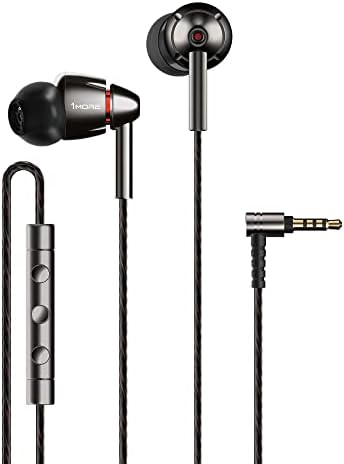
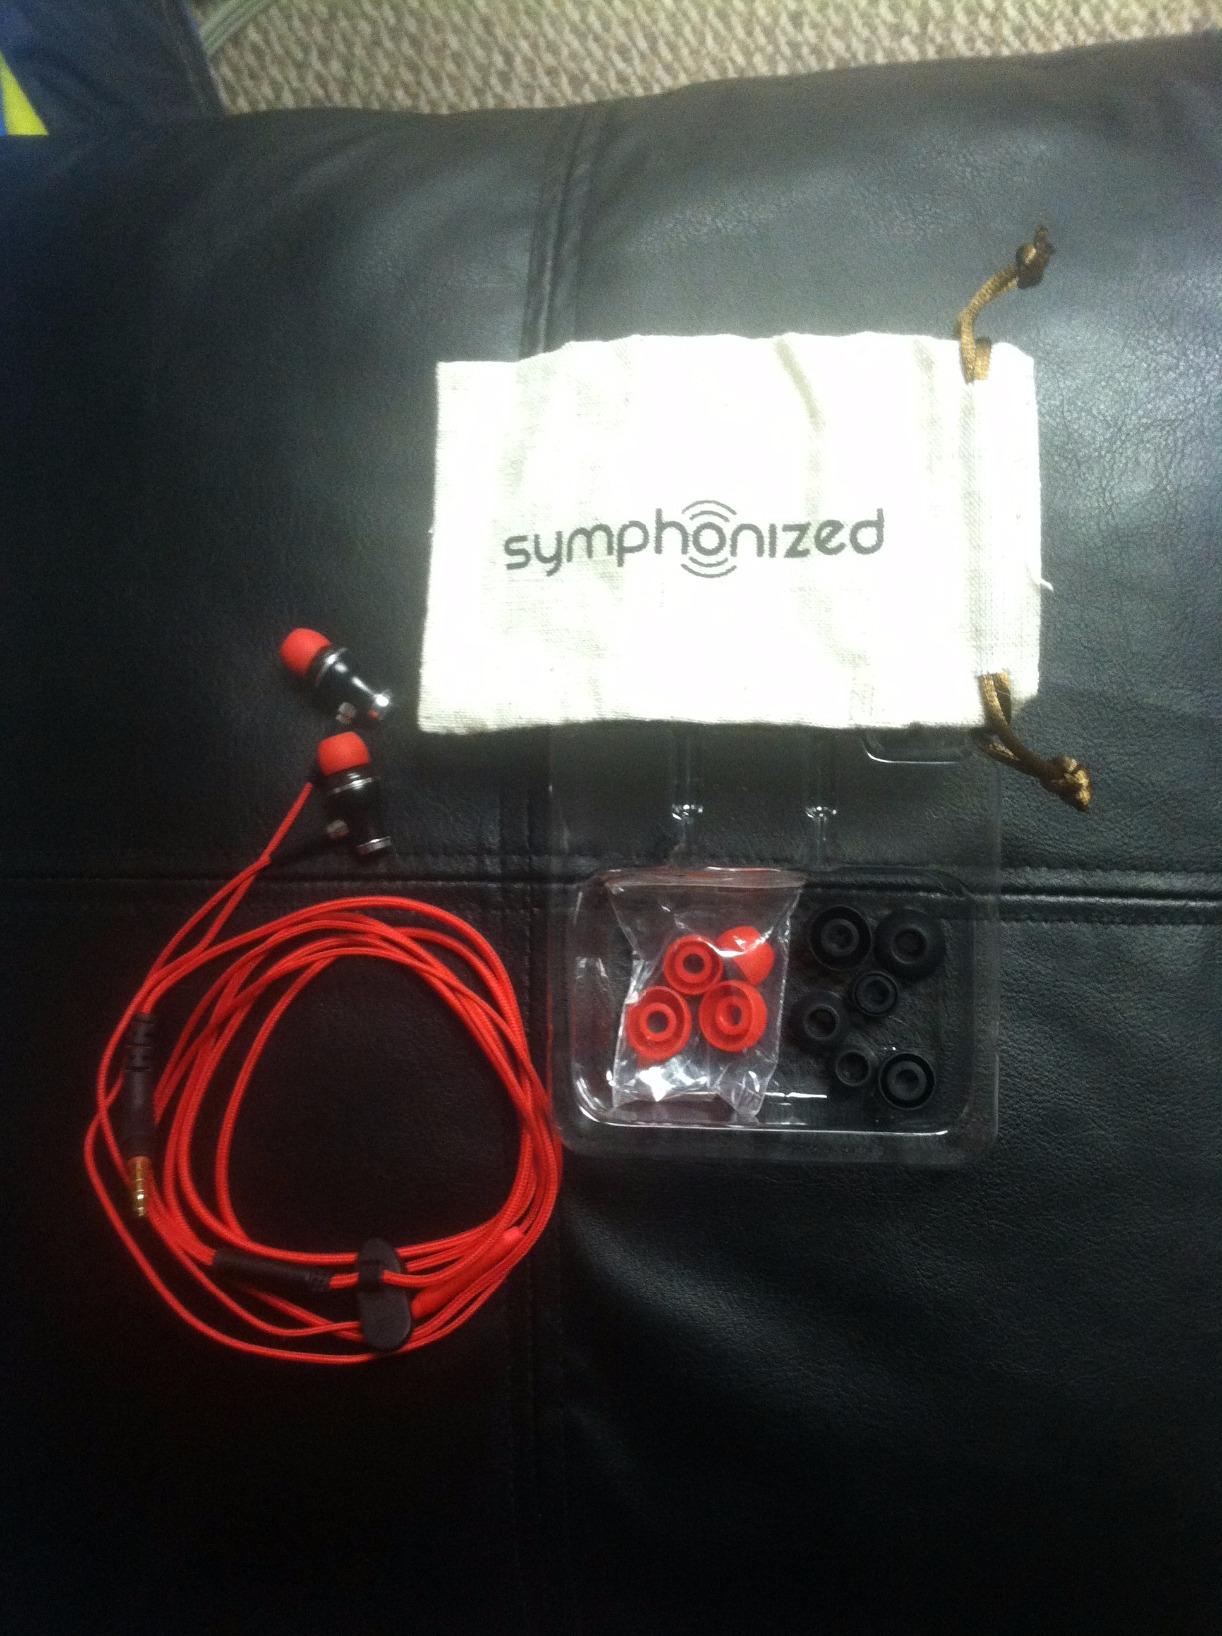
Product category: headphones
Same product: no